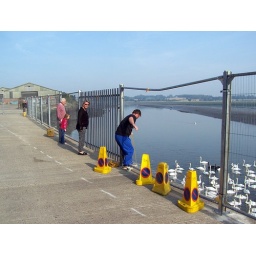
Locals take advantage of gap in fence to clean Quay/River bottom, clear of junk dangerous to Swans etc.